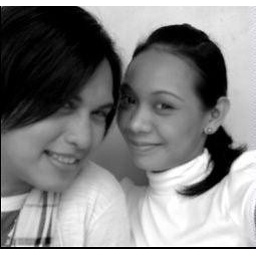
this was taken while waiting for grace at erick's house...pretty in black and white